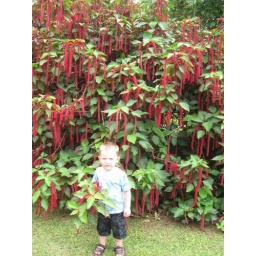
aiden in hawaii w red tree